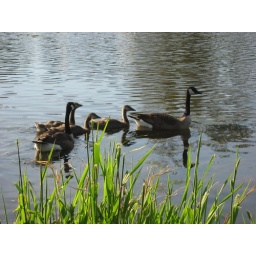
the lake in front of steph and chris's house